Abraham Gyulkhandanyan

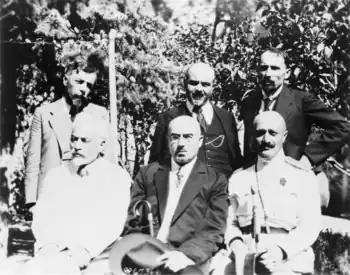
Gyulkhandanyan (standing, center) with other members of the second cabinet of the First Republic of Armenia, 1 October 1919

After the establishment of the First Republic of Armenia in May 1918, Gyulkhandanyan became a member of parliament and the ARF-led government, where he occupied the posts of Minister of Internal Affairs, Justice, and Finance. In December 1920, as the First Republic faced a double assault by Turkish and Soviet troops, Gyulkhandyan was one of the delegates who signed the Treaty of Alexandropol with Turkey, which was never ratified but essentially realized a year later through the Treaty of Kars, albeit with less harsh territorial losses for Armenia.